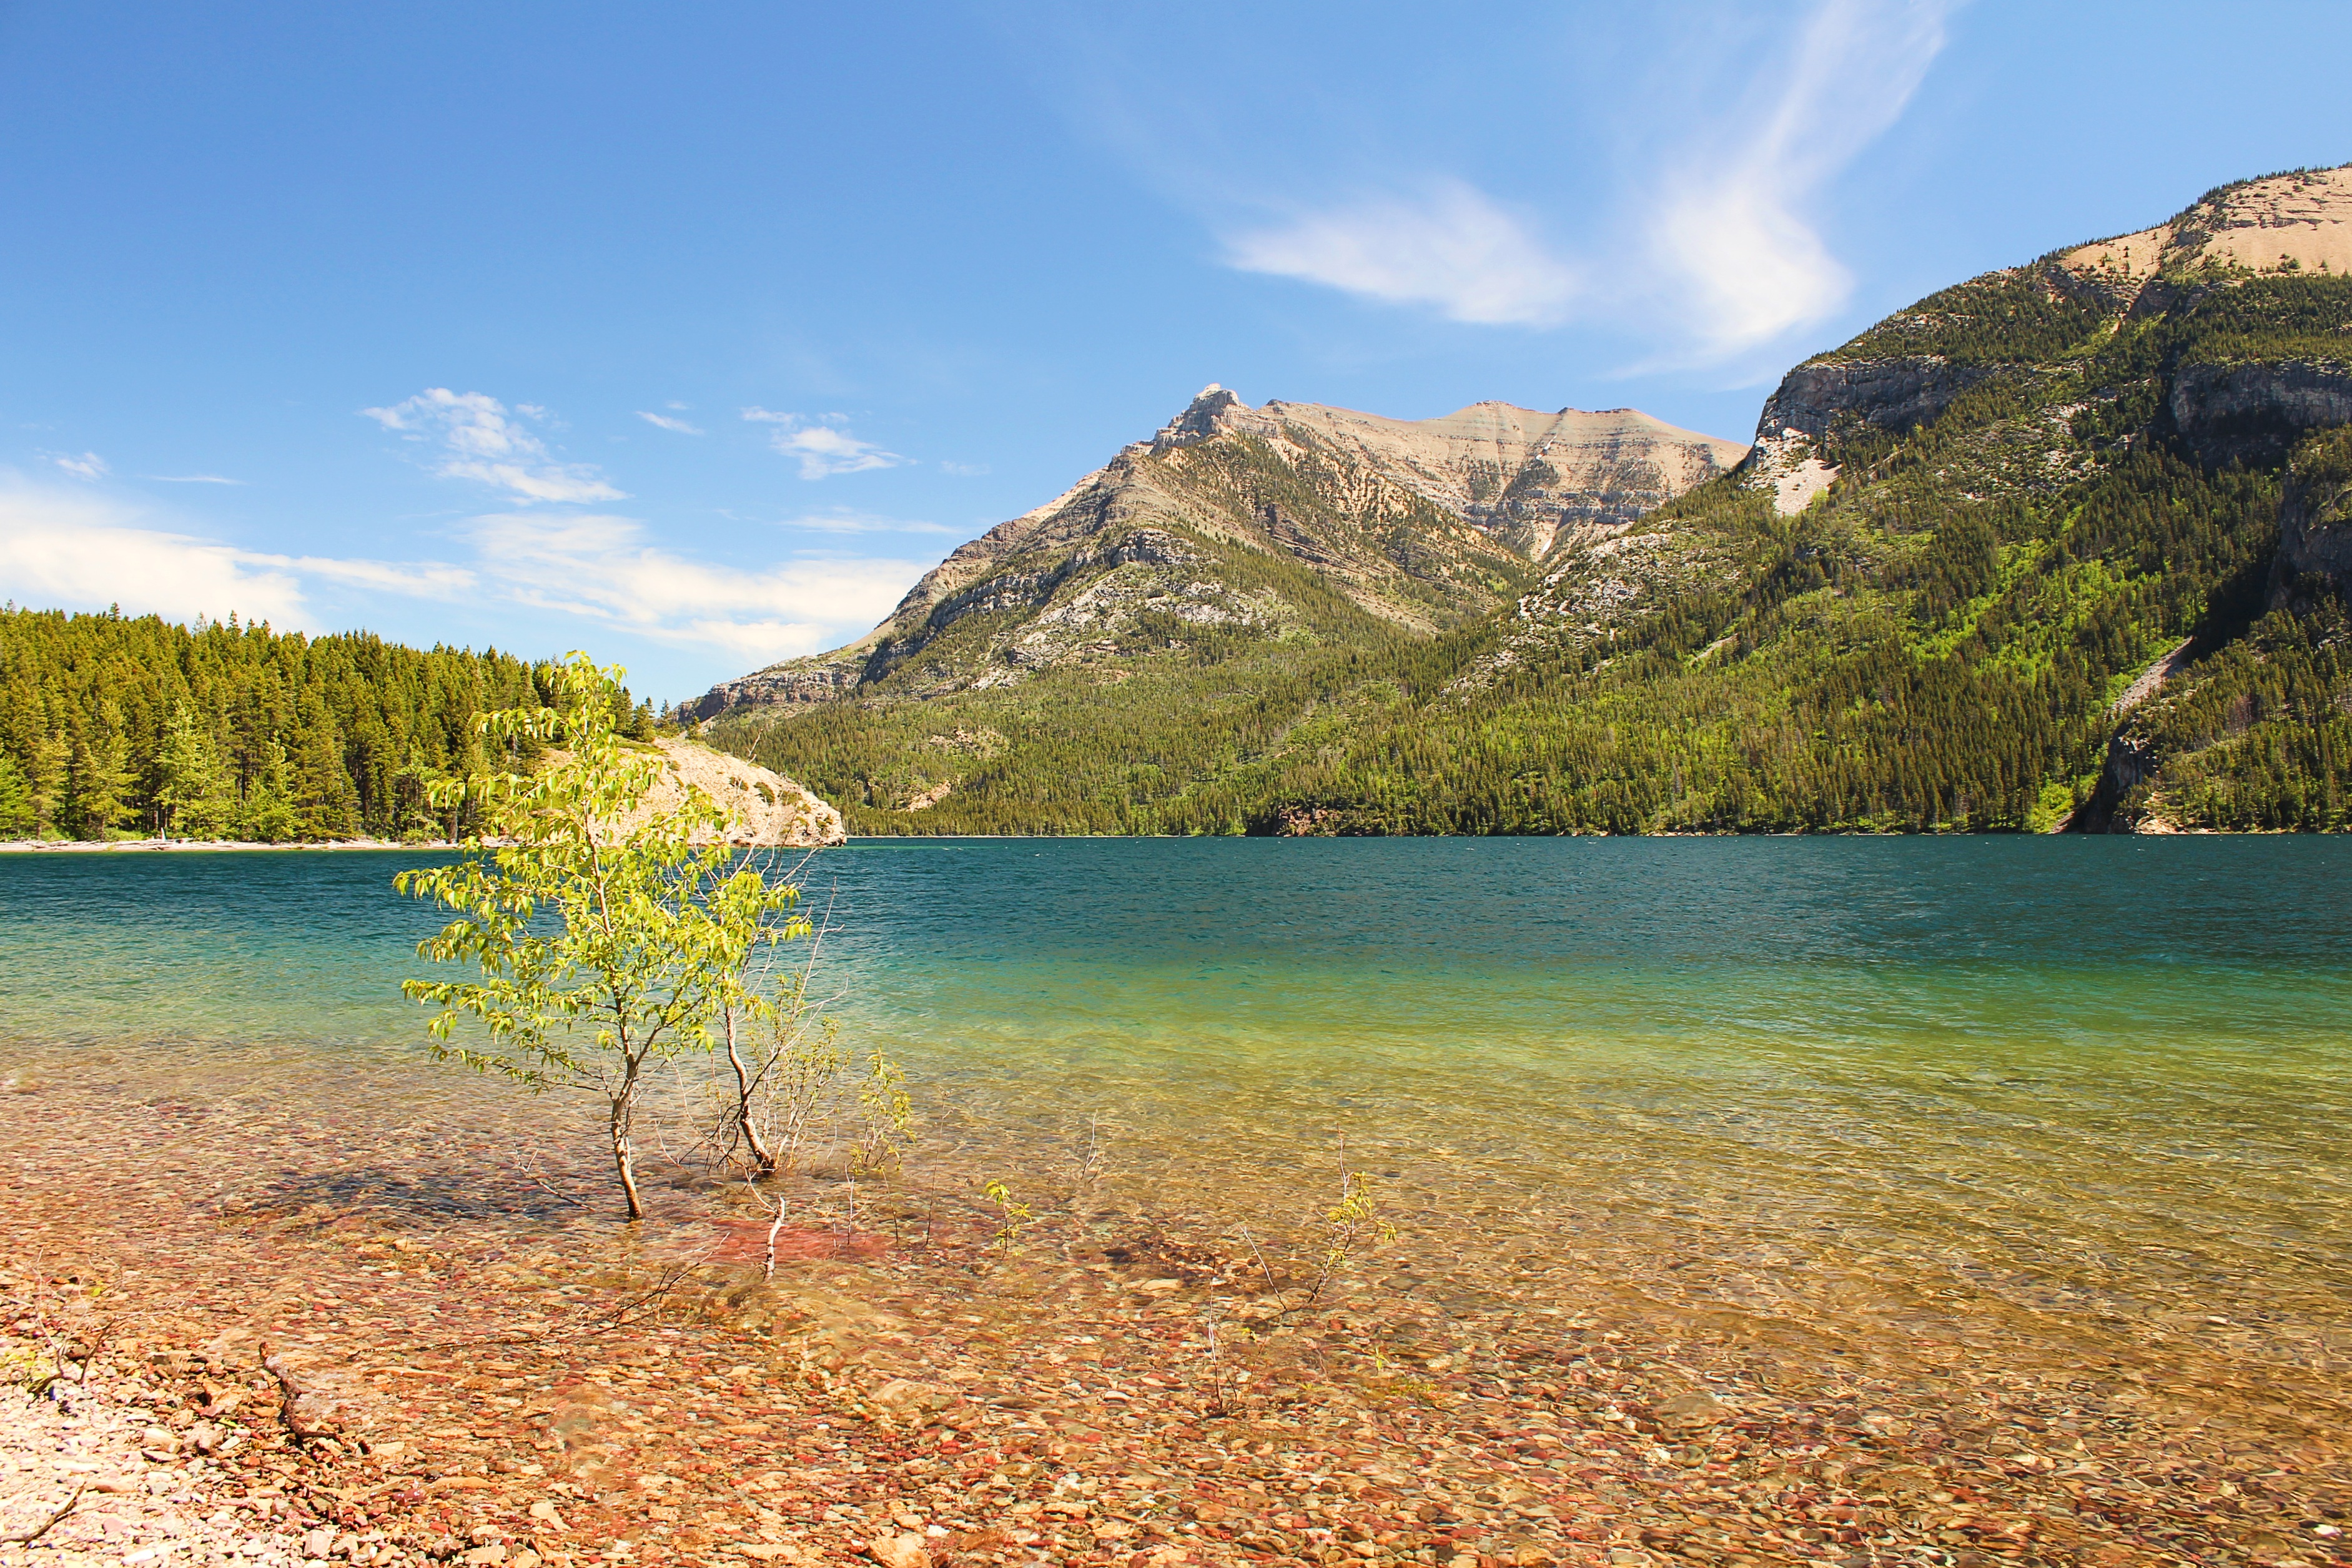
natural, cloud, sky, water, mountain, plant, natural landscape, tree, highland, lake, larch, coastal and oceanic landforms, sunlight, watercourse, bank, grass, landscape, beach, mountainous landforms, cumulus, mountain range, hill, calm, forest, mountain river, horizon, tarn, reservoir, coast, rock, wood, valley, fell, lake district, glacial lake, reflection, tropics, hill station, ridge, nature reserve, sound, loch, conifer, massif, bay, tourism, pond, ocean, inlet, sea, grassland, pine, vacation, tropical and subtropical coniferous forests, pine family, alps, sand, river